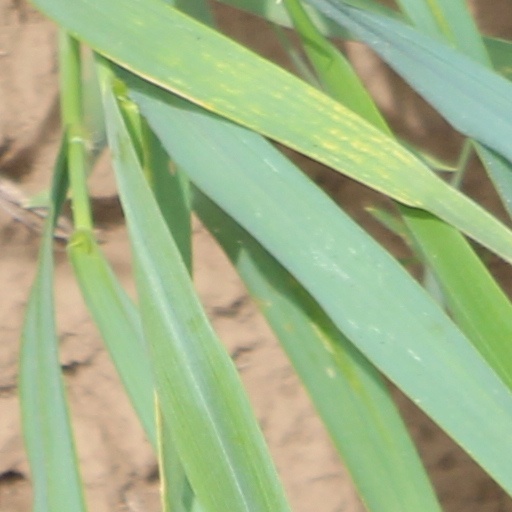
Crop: wheat